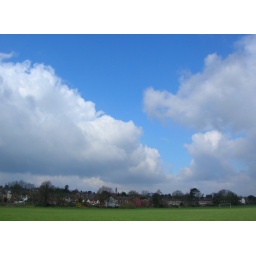
Scattered Cumulus, base 880m above ground level. Sunny intervals.Please see previous image for earlier conditions and full weather report.